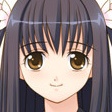
Portrait style: Anime Portrait